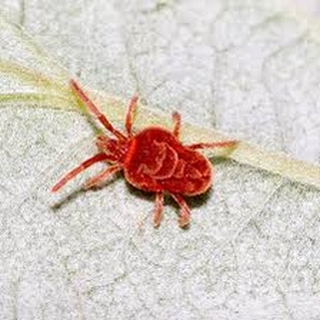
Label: wheat_mite